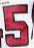
Number: 5